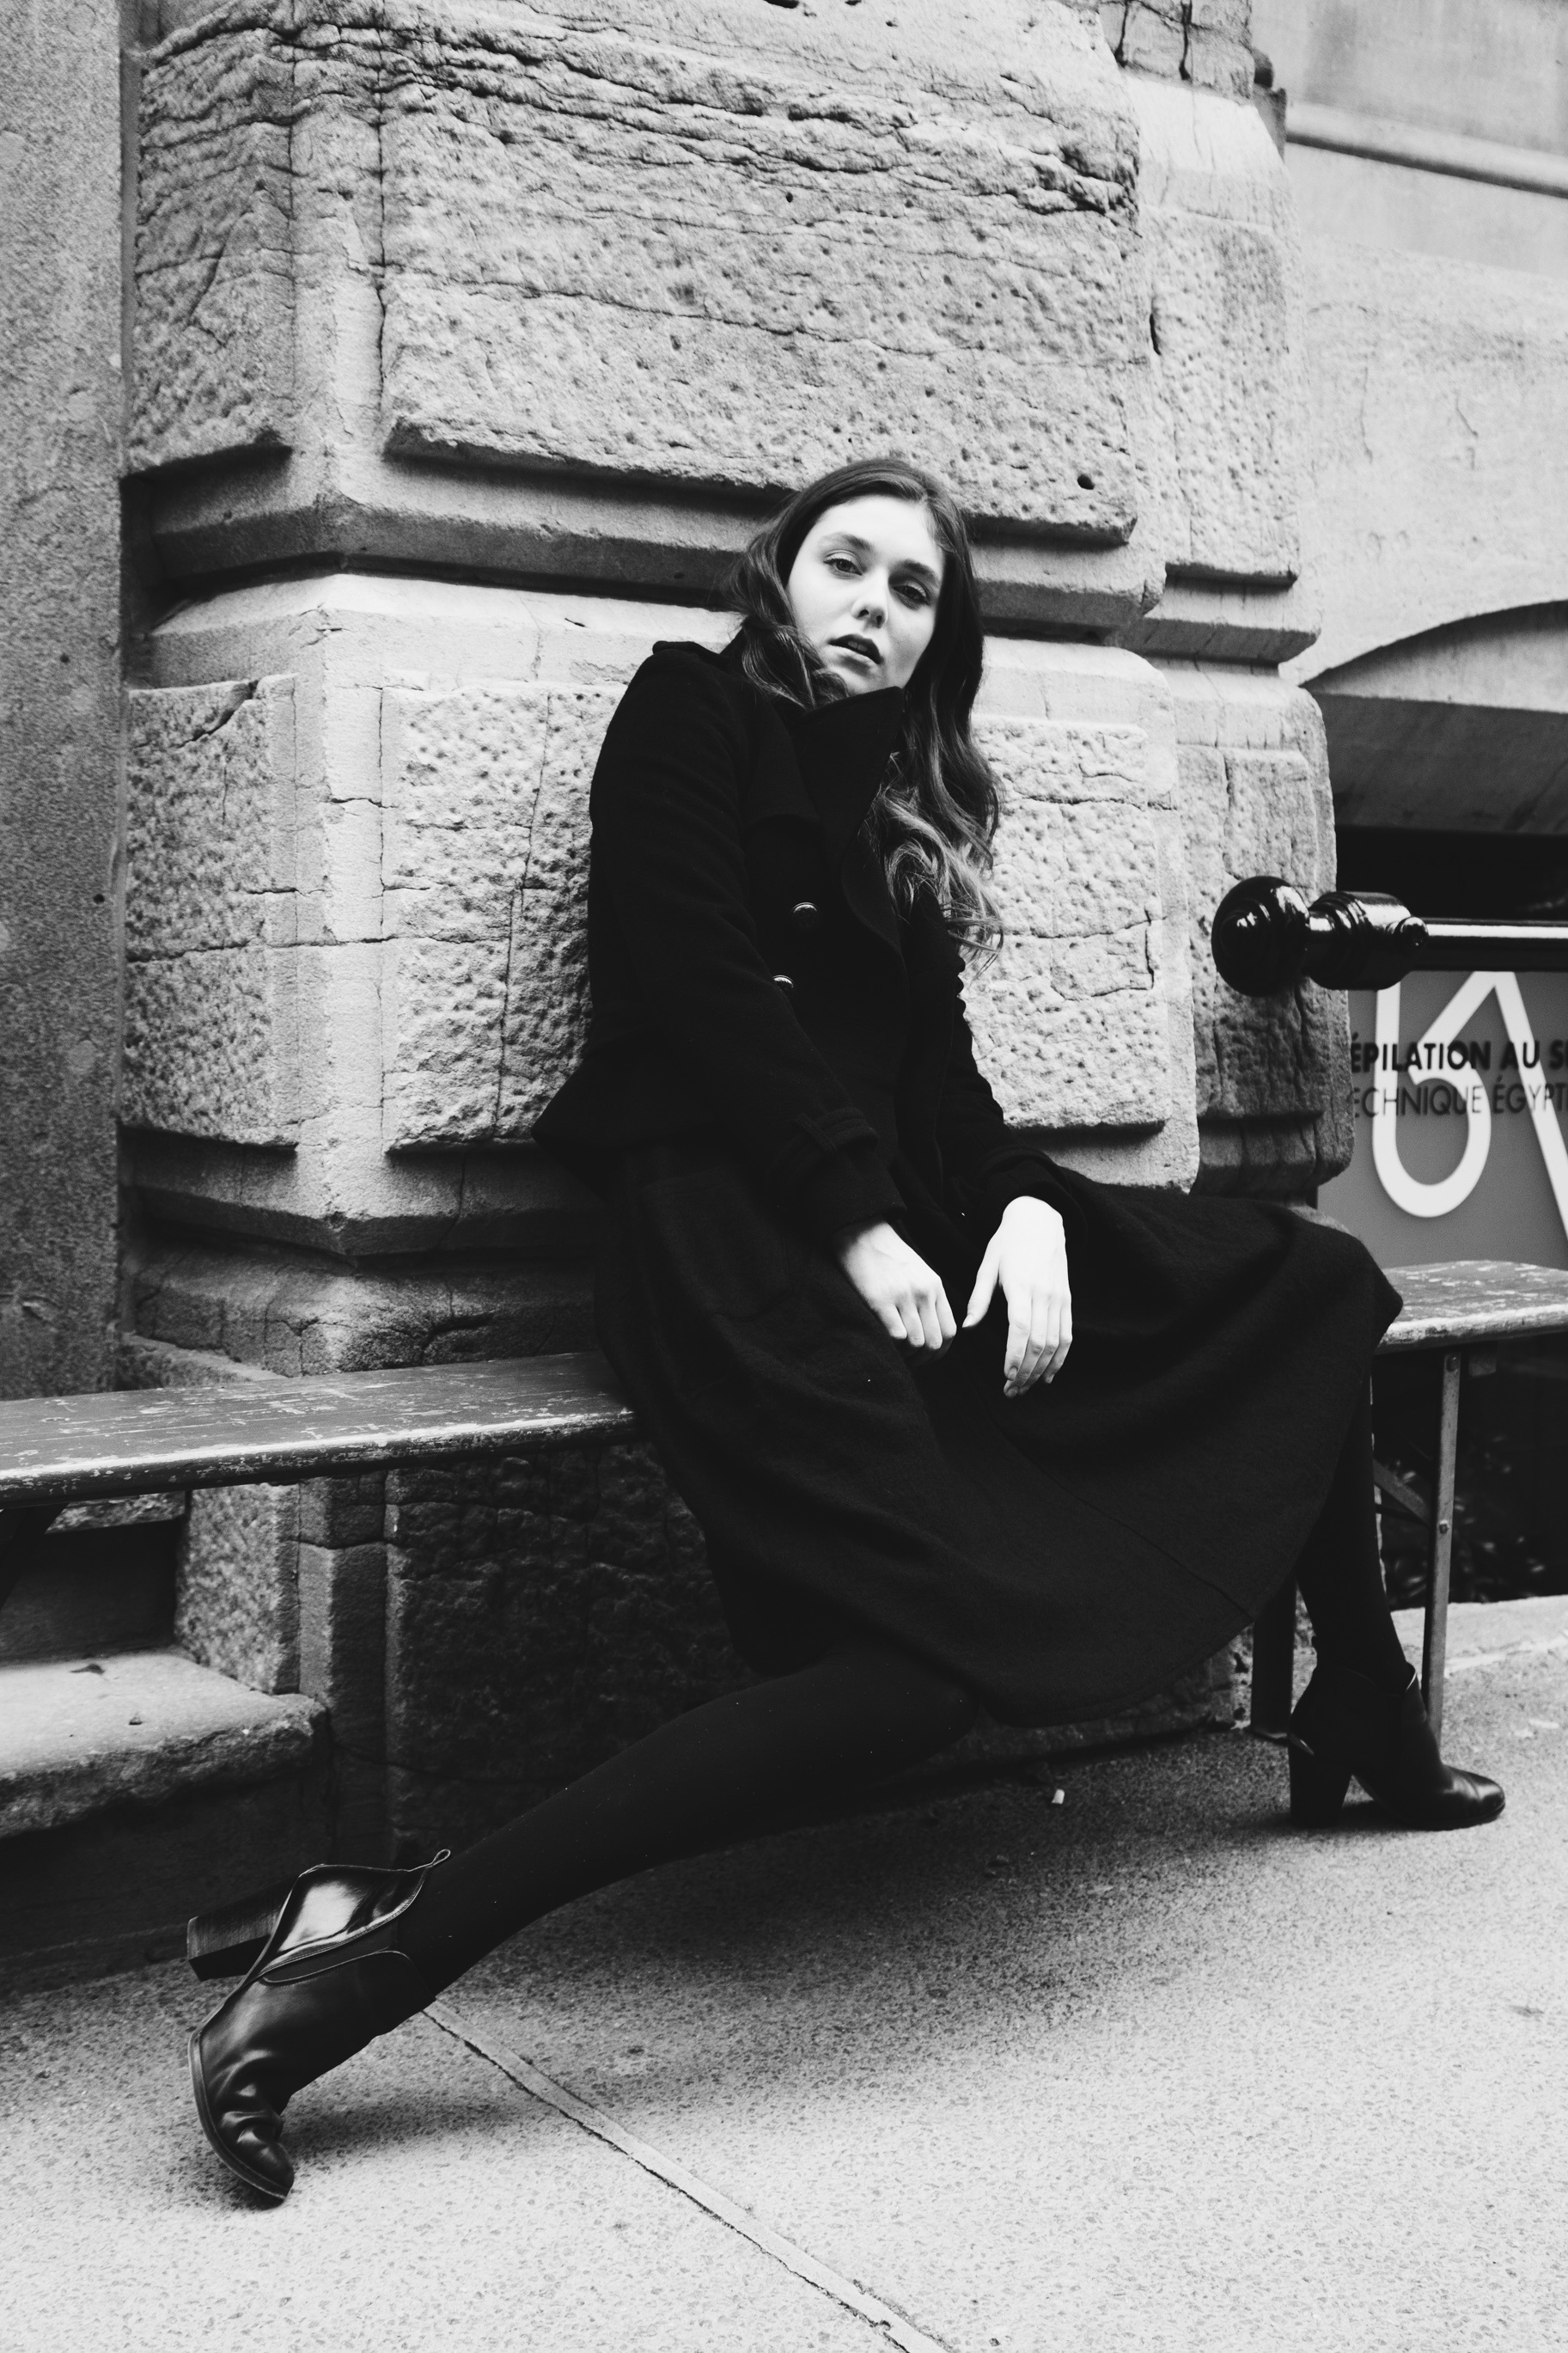
person, black and white, woman, white, photography, standing, portrait, sitting, black, monochrome, lady, photograph, photo shoot, monochrome photography, film noir, human positions